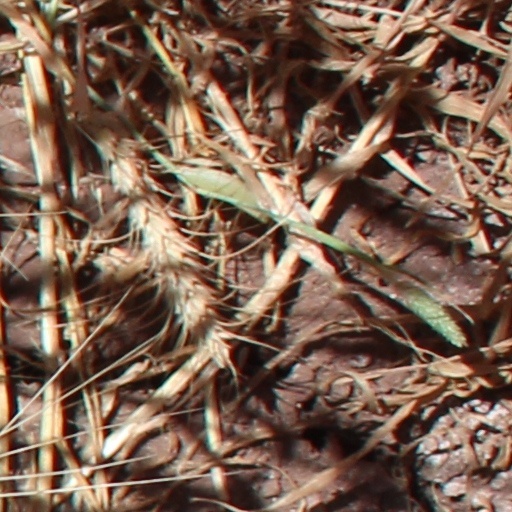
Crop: wheat